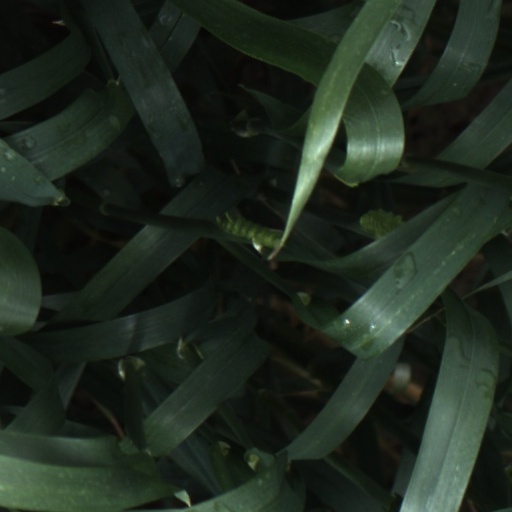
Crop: wheat